USS Kwajalein

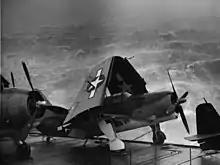
A Curtiss SB2C Helldiver dive bomber rocks in the midst of Typhoon Cobra. Note the restraints tying the aircraft to the flight deck.

After commissioning, "Kwajalein" underwent a shakedown cruise down the West Coast to San Pedro. She then underwent a transport mission on 19 July to Espiritu Santo in the New Hebrides, ferrying military passengers and aircraft. She arrived on 3 August, and proceeded westwards on 7 August for Guam in the Mariana Islands, transporting additional aircraft. There, she took on a load of salvaged Japanese equipment, which she carried back to the United States for analysis.